Austmarka Church

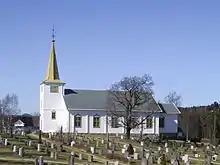
View of the church

Austmarka Church is a parish church of the Church of Norway in Kongsvinger Municipality in Innlandet county, Norway. It is located in the village of Austmarka. It is the church for the Austmarka parish which is part of the Solør, Vinger og Odal prosti (deanery) in the Diocese of Hamar. The white, wooden church was built in a long church design in 1858 using plans drawn up by the architect Paul Bielenberg. The church seats about 380 people.